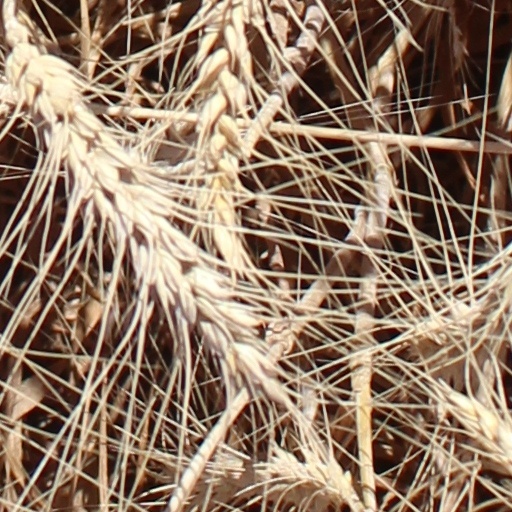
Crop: wheat